Fields (Frisco, Texas)

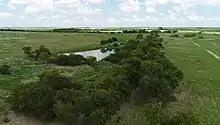
Fields in Frisco, Texas

In August 2018, it was reported that a partnership including Hunt Realty Investments and The Karahan Companies acquired what was then known as Headquarters Ranch, a 2,544-acre site on the northern edge of Frisco, from the estate of Frisco banker Bert Fields, Jr. The project is named after the Fields family, longtime owners of the land. Hunt Realty Investments and The Karahan Companies will develop the land. The development is expected to cost upwards of $12.7 billion.